Alexander Colwell White

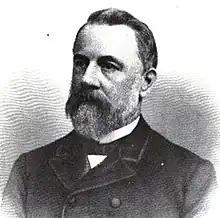
From Volume II (1899) of "Commemorative Biographical Record of Central Pennsylvania"

Alexander Colwell White (December 12, 1833 – June 11, 1906) was an American teacher and lawyer from Brookville, Pennsylvania. He represented Pennsylvania in the U.S. House from 1885 to 1887.